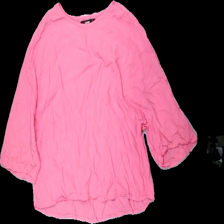
View: front
Type: Top
Category: Ladies
Brand: Gina Tricot
Colors: Pink
Material: 100% viskos
Cut: C-collar
Size: L
Season: All
Price range: <50
Recommended usage: Reuse
Description: rosa topp